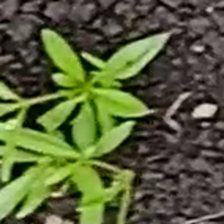
Weed species: Graceful_Sandmart_(Euphorbia hypericifolia)